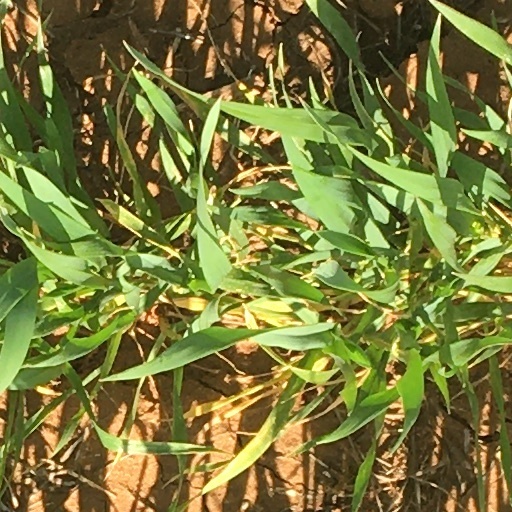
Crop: wheat